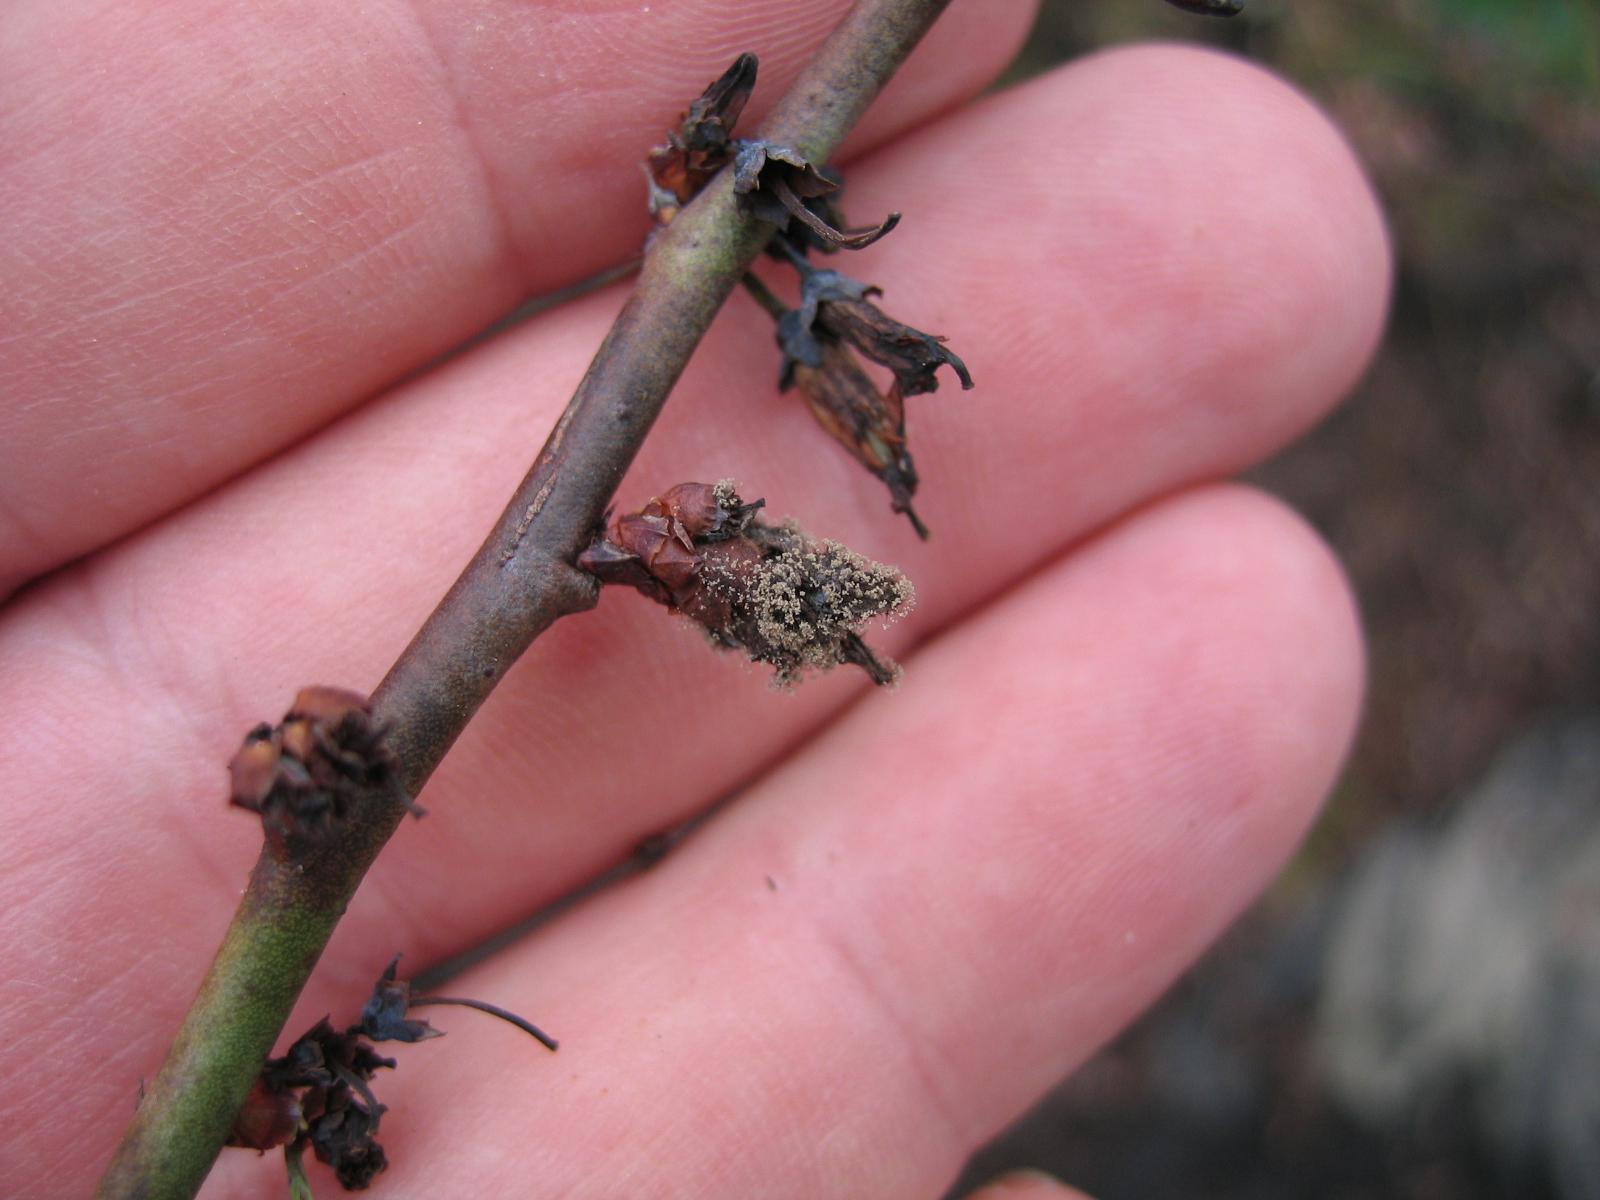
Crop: blueberry
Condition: botrytis_blight